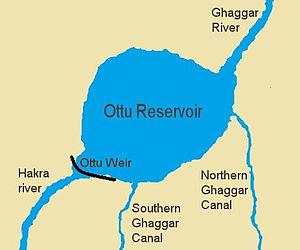
La Ghaggar est une rivière saisonnière, endoréique de l'Inde qui n'est alimentée qu'en période de mousson. Elle prend sa source dans les monts Siwalik en Himachal Pradesh et coule au travers de l'Haryana, du Panjâb et du Rajasthan, elle est piégée par le barrage Ottou formant un lac artificiel.